Crawley railway station

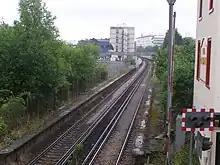

The single track branch line of the London Brighton and South Coast Railway between Three Bridges and Horsham was opened on 14 February 1848. Crawley and Faygate were intermediate stations, each with two platforms to enable trains to pass. The line was doubled throughout during 1862 to coincide with the extension of the railway from Horsham to the Arun Valley.